Giovanni Corbeddu Salis

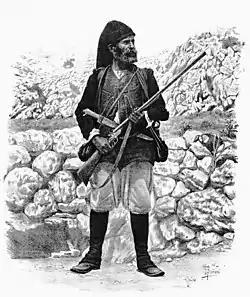
Giovanni Corbeddu Salis, 1894

Corbeddu went into hiding in 1880 after being accused (perhaps falsely) of rustling.